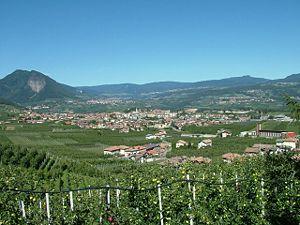
Cles est une commune d'environ 7 000 habitants située dans la province autonome de Trente dans la région du Trentin-Haut-Adige dans le nord-est de l'Italie.